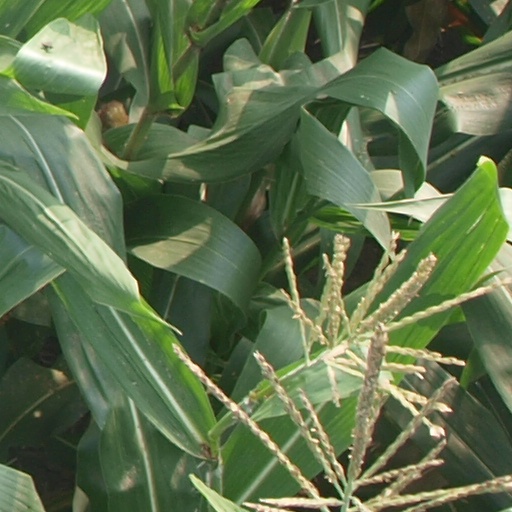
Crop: maize; corn